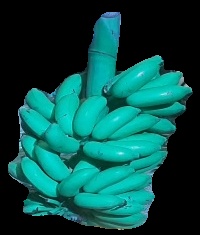
Variety: elakki-bale
Grade: grade2